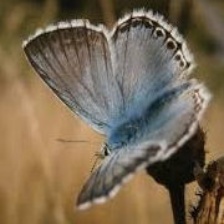
Species: CHALK HILL BLUE
Butterfly family (ImageNet category): lycaenid_butterfly